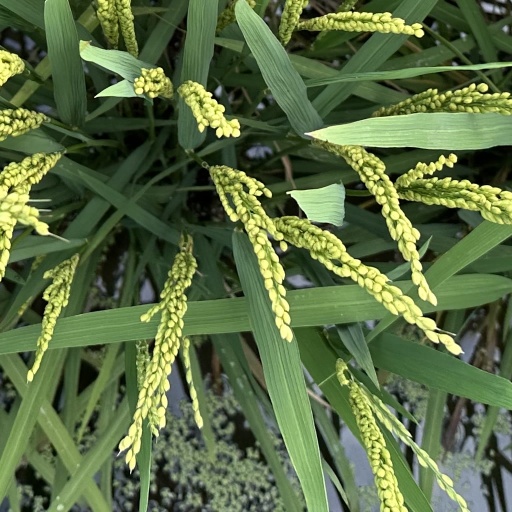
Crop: rice